Alexander's Cathedral

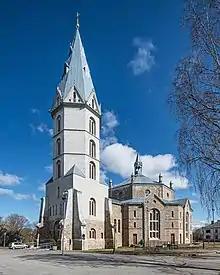
Alexander's Church

Alexander's Church is a church of the Estonian Evangelical Lutheran Church in Narva, Estonia. Narva Church's original cornerstone was laid in summer 1881. It was congregated after Emperor Alexander II in fall 1883, after his assassination earlier in spring. The church was consecrated on 9 June 1884. It was given cathedral status by President Lennart Meri on 19 September 2000.